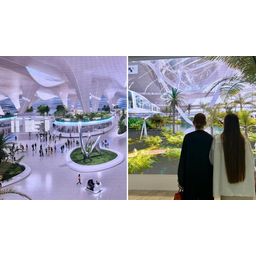
Label: paper